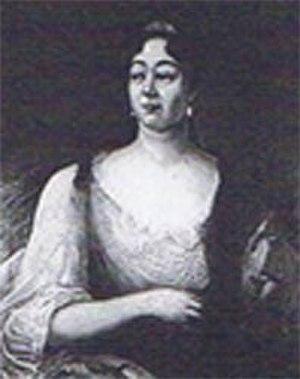
Louise-Élisabeth de Wurtemberg-Oels, était une duchesse de Wurtemberg-Oels par la naissance et par mariage duchesse de Saxe-Mersebourg-Lauchstädt. En 1709, elle a relancé l'Ordre du Crâne comme un Ordre de chevalerie pour les dames.